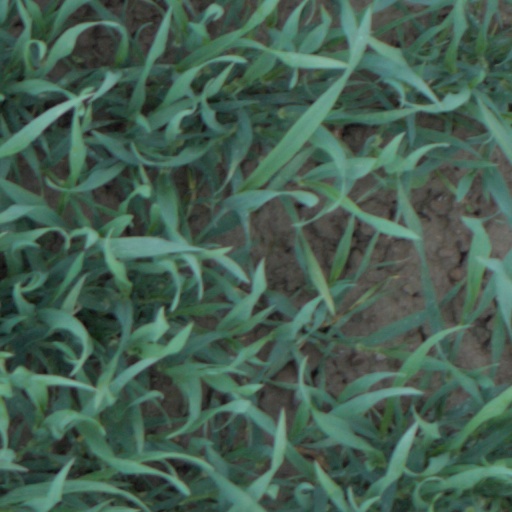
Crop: wheat